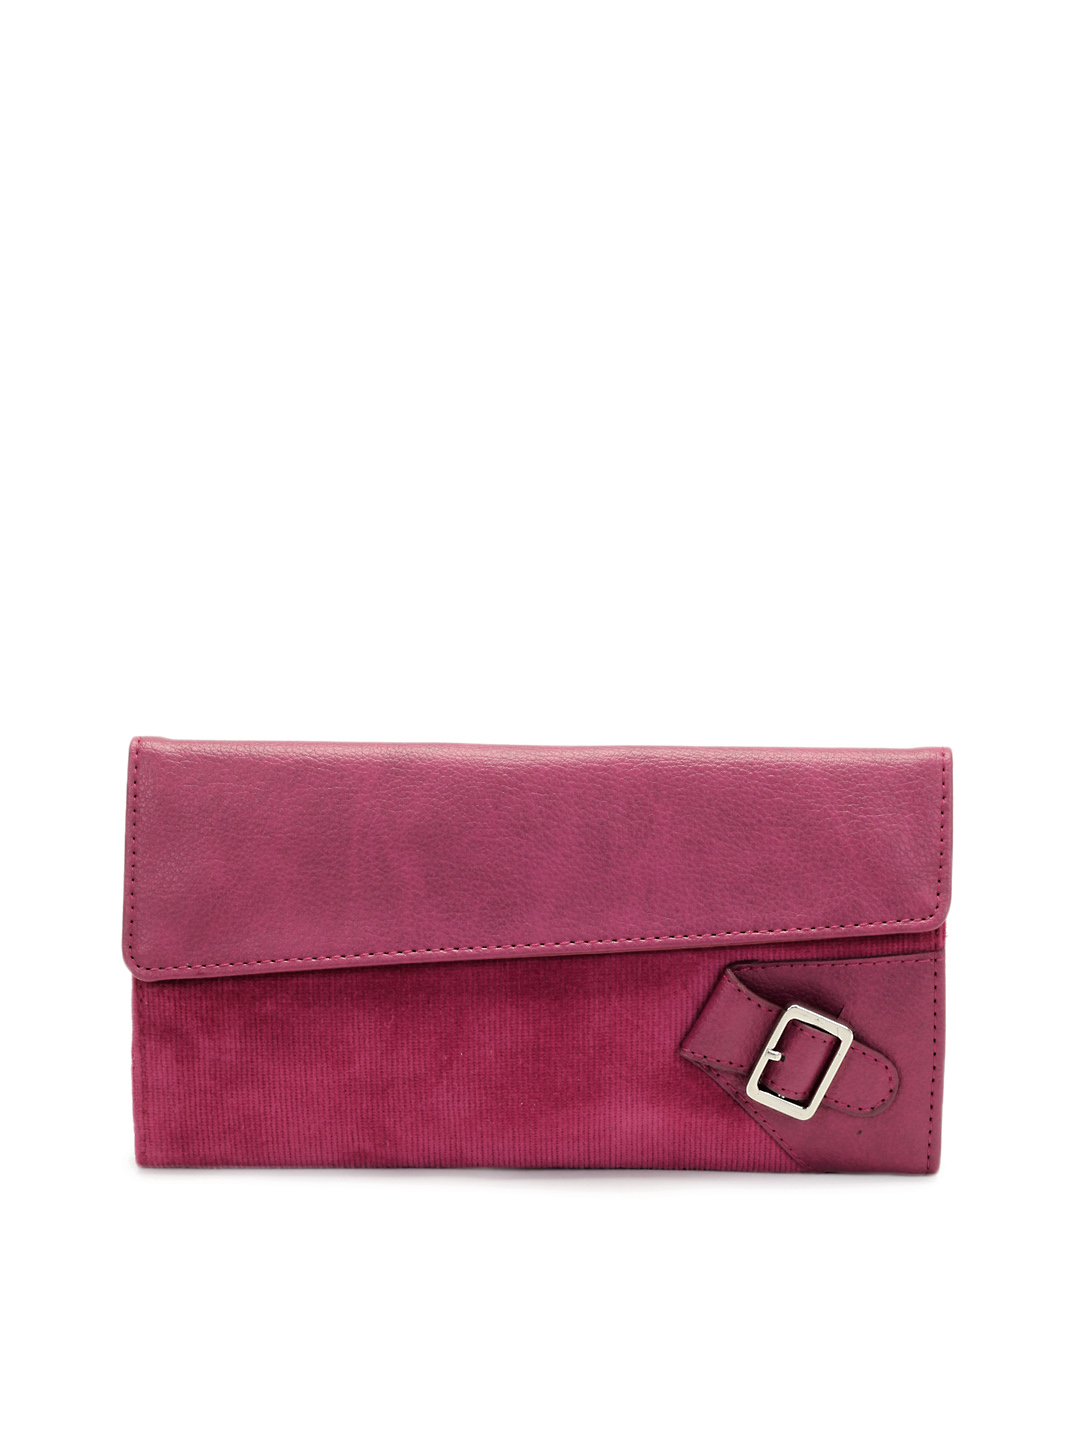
Baggit Women Pink Wallet
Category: Accessories / Wallets / Wallets
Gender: Women
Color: Pink
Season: Summer 2012
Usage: Casual